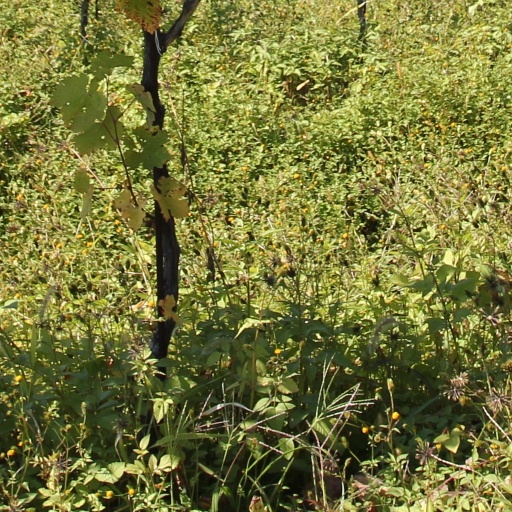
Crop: grape